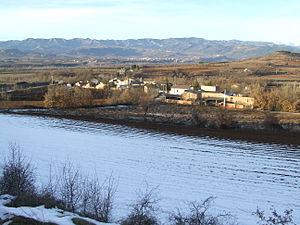
Gavet de la Conca est une commune de la province de Lérida, en Catalogne, en Espagne, de la comarque de Pallars Jussà